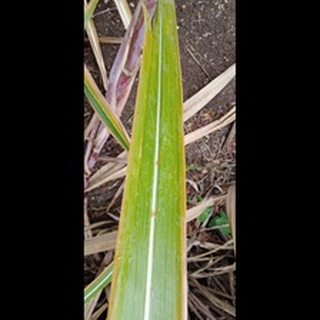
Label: sugarcane_yellow_leaf_disease